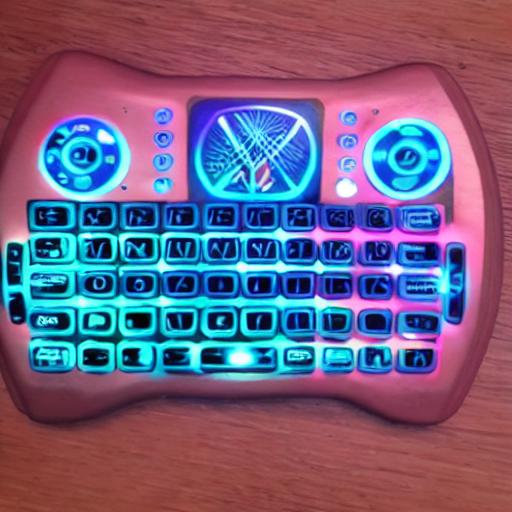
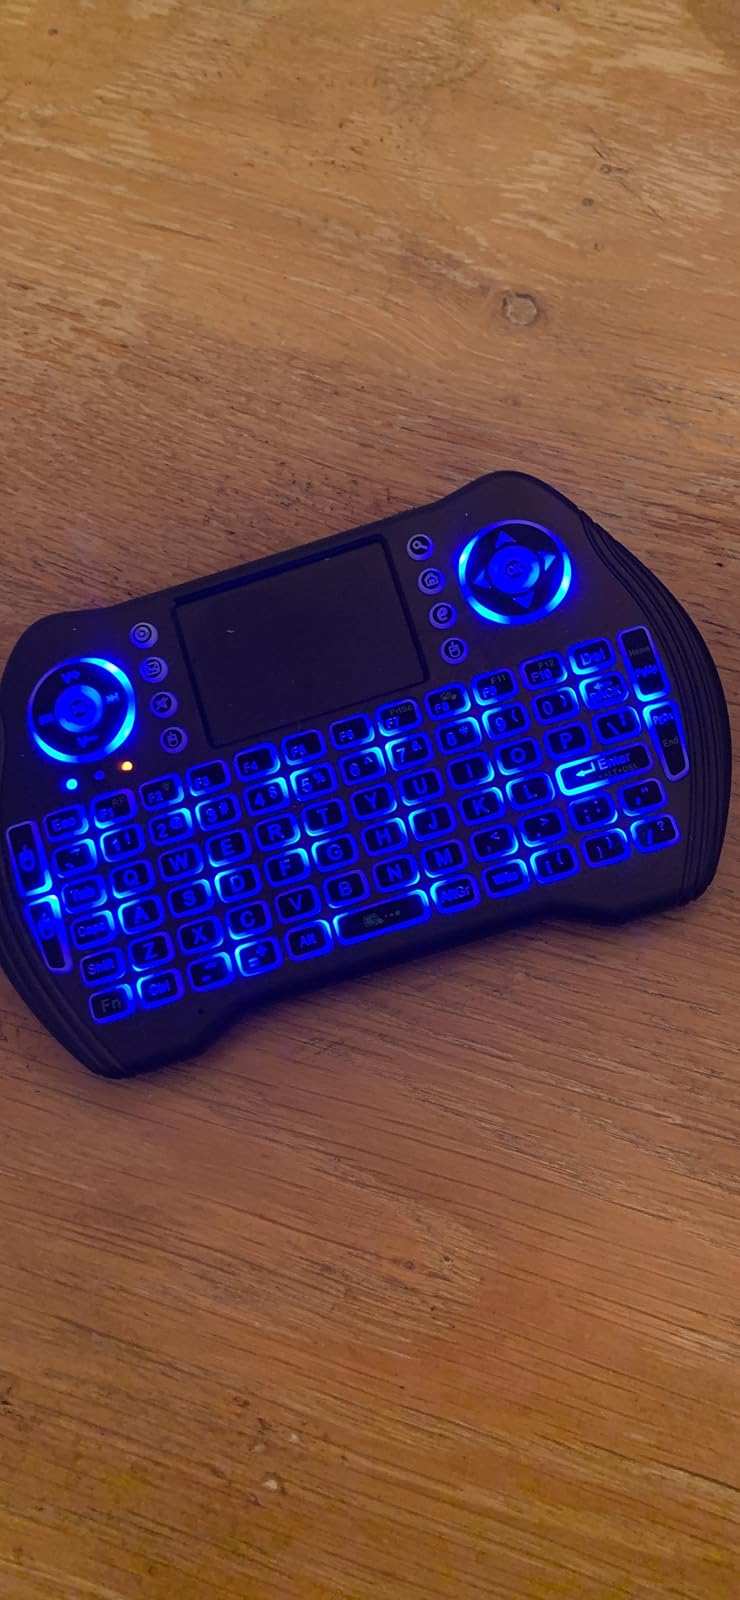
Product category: keyboard
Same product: no